Mylswamy Annadurai

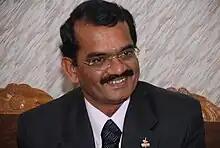

Mylswamy Annadurai is an Indian scientist working as vice president for Tamil Nadu State Council for Science and Technology, Chairman, Board of Governors, National Design and Research Forum. He is often dubbed as the "Moon Man of India".